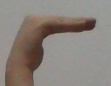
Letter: haa